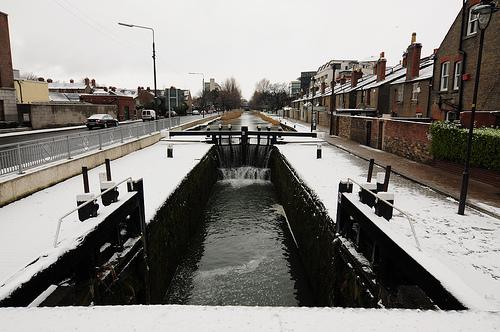
Weather: snow or frosty